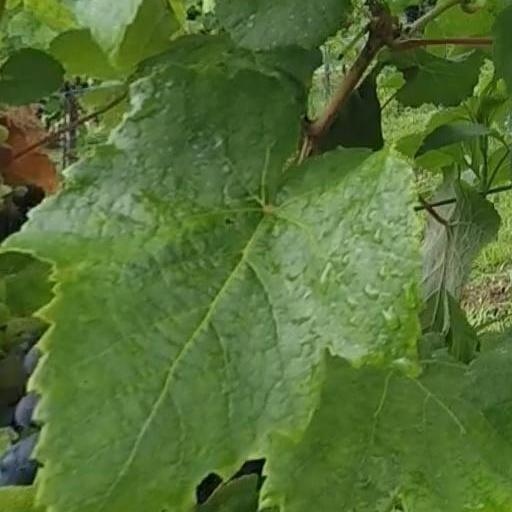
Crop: grape